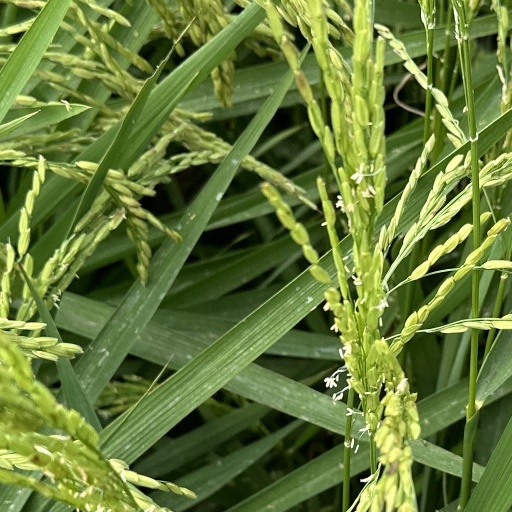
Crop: rice